Castanets

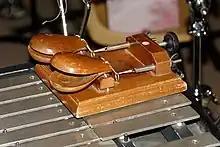
Machine castanets

When used in an orchestral or jug band setting, castanets are sometimes attached to a handle, or mounted to a base to form a pair of machine castanets. This makes them easier to play, but also alters the sound, particularly for the machine castanets. It is possible to produce a roll on a pair of castanets in any of the three ways in which they are held. When held in the hand, they are bounced against the fingers and palm of the hand; on sticks, bouncing between fingers and the player's thigh is one accepted method. For a machine castanet, a less satisfactory roll is obtained by the rapid alternation of the two castanets with the fingers.